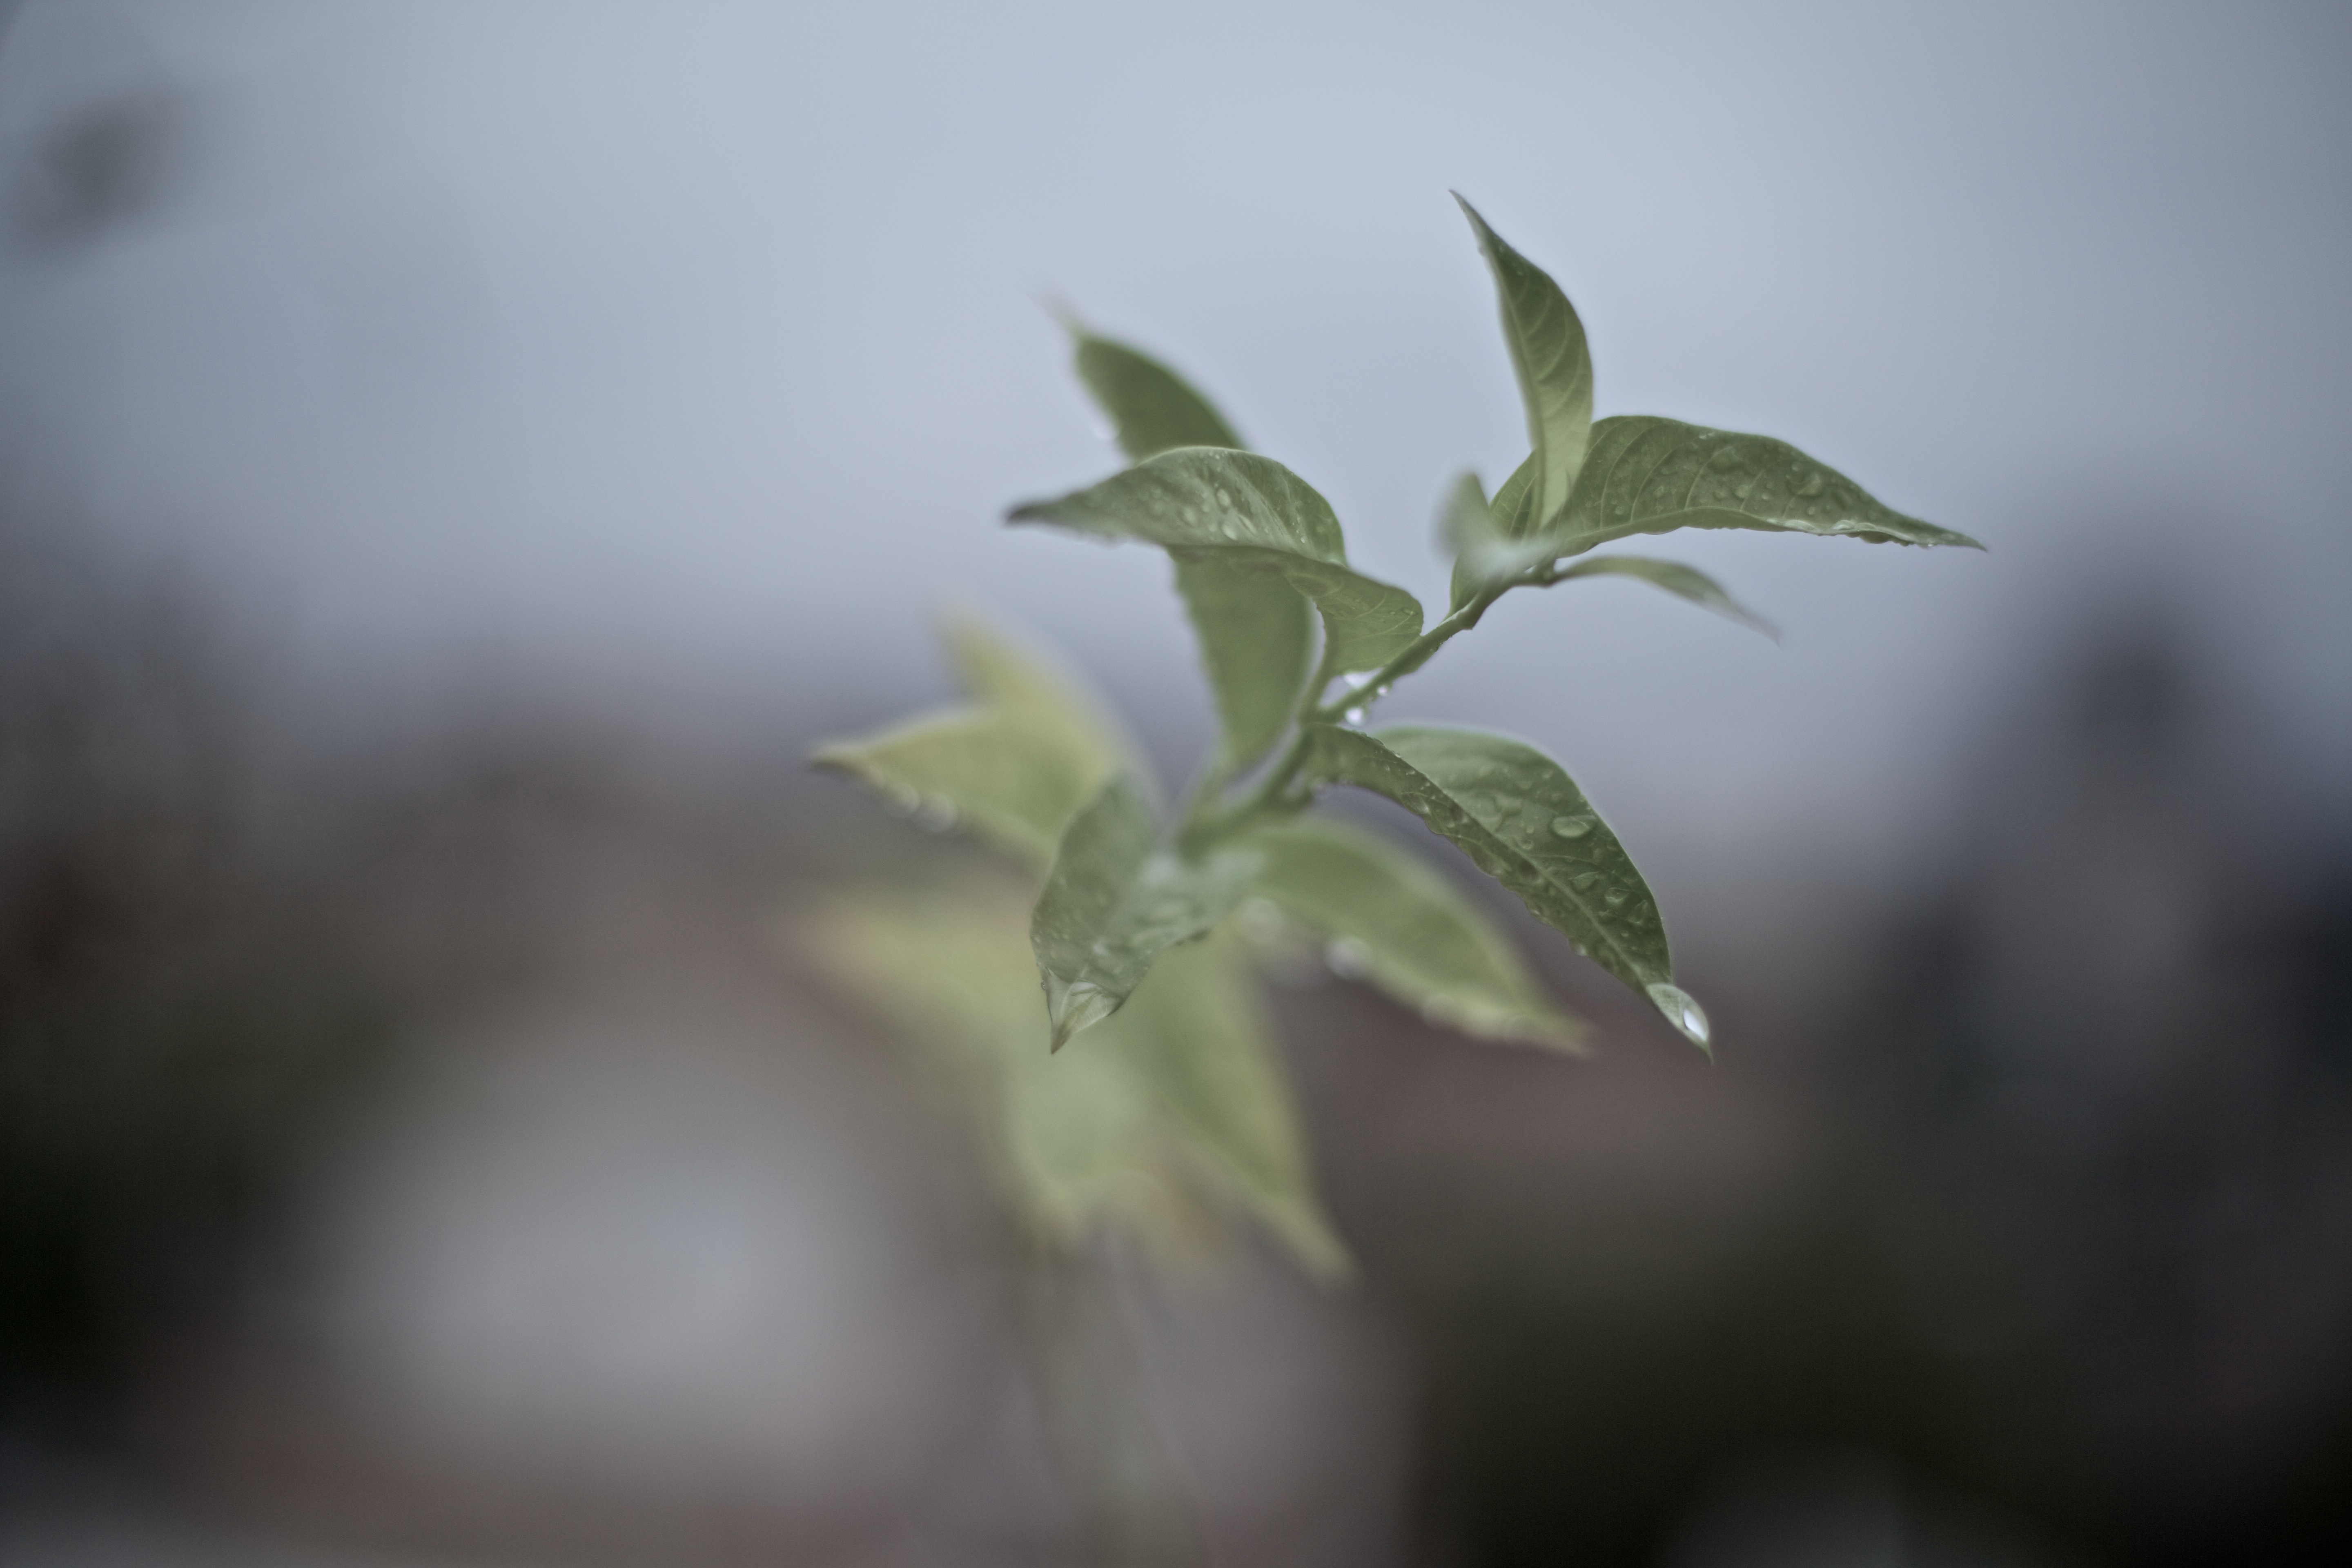
tree, nature, branch, dew, plant, stem, sunlight, leaf, flower, frost, green, autumn, botany, flora, season, close up, macro photography, plant stem